Robert Aiken

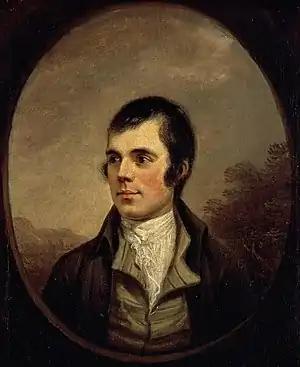
Full view of the Naysmith portrait of 1787, Scottish National Portrait Gallery

The ""Epistle to a Young Friend"" was written by Robert Burns for Andrew Hunter Aiken, Robert Aiken's eldest son. The poem inspired General Sam Houston and he wrote to his son saying that ""I would commend to your particular attention a poem of Burns. It is his advice to a young friend, Andrew. I have found it one of the most salutary as well as one of the safest guides I have met with in life"".